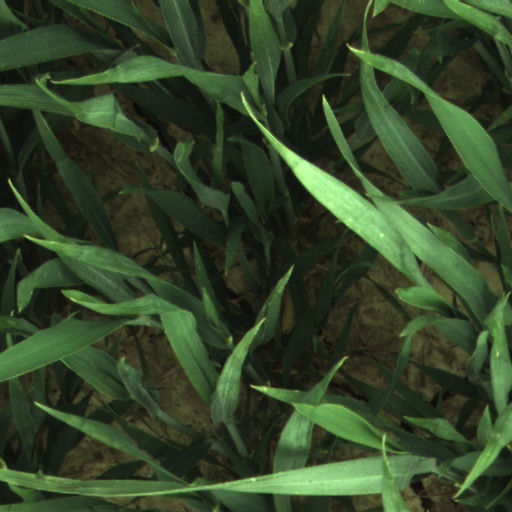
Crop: wheat